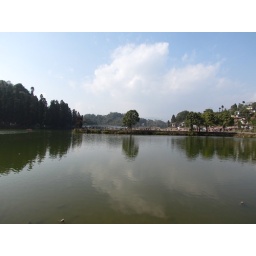
this lake is in Mirik. crystol clear water. you can see the clouds in the water